Violent City

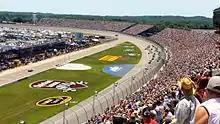
The Michigan International Speedway, one of the film's notable locations.

"Violent City" was shot primarily on location in New Orleans and Saint Thomas in the Virgin Islands, while interiors were shot at Cinecittà in Rome. The film's opening car chase in the streets of Saint Thomas was performed by Rémy Julienne; when Bronson asked the director if he was influenced by "Bullitt" during the shooting of this sequence, he claimed that he was instead reprising a similar chase he had created for his earlier film "".